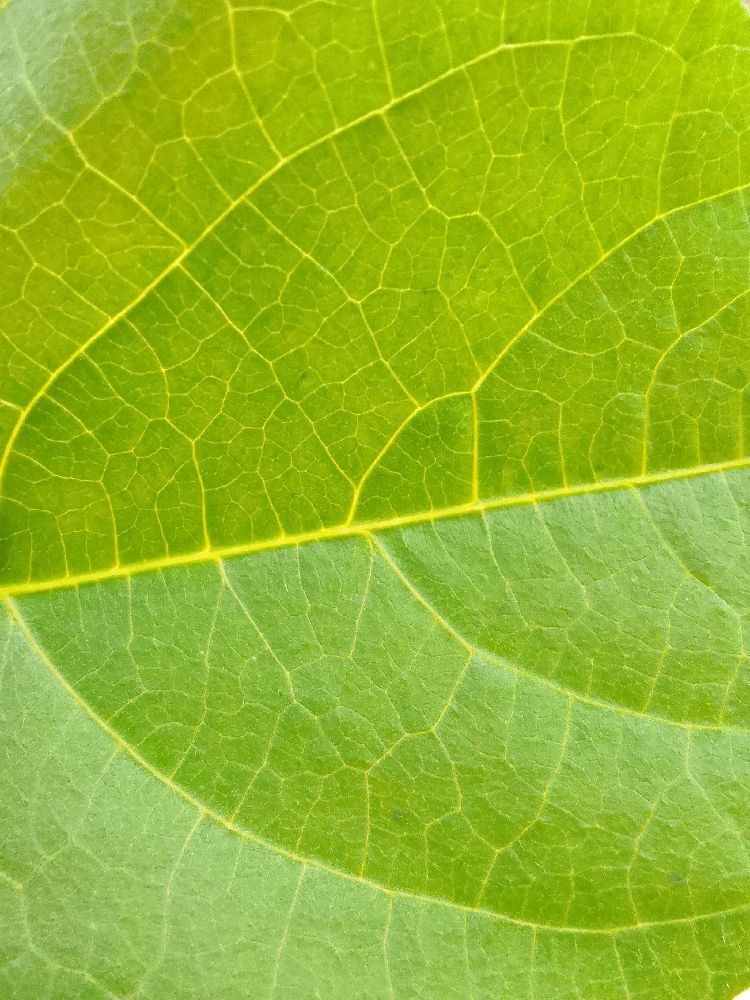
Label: healthy